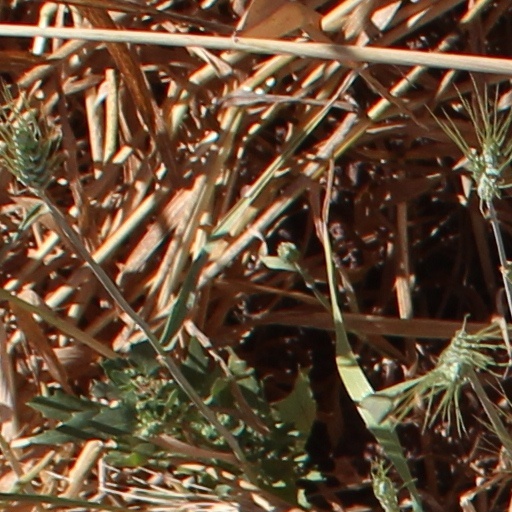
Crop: wheat